Priit Sibul

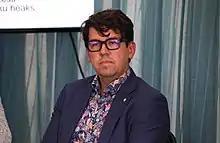
Priit Sibul at the Opinion Festival 2021 in Paide, Estonia

Priit Sibul (born 31 December 1977 in Valga) is an Estonian politician, member of the Riigikogu, and Secretary General of Pro Patria and Res Publica Union.